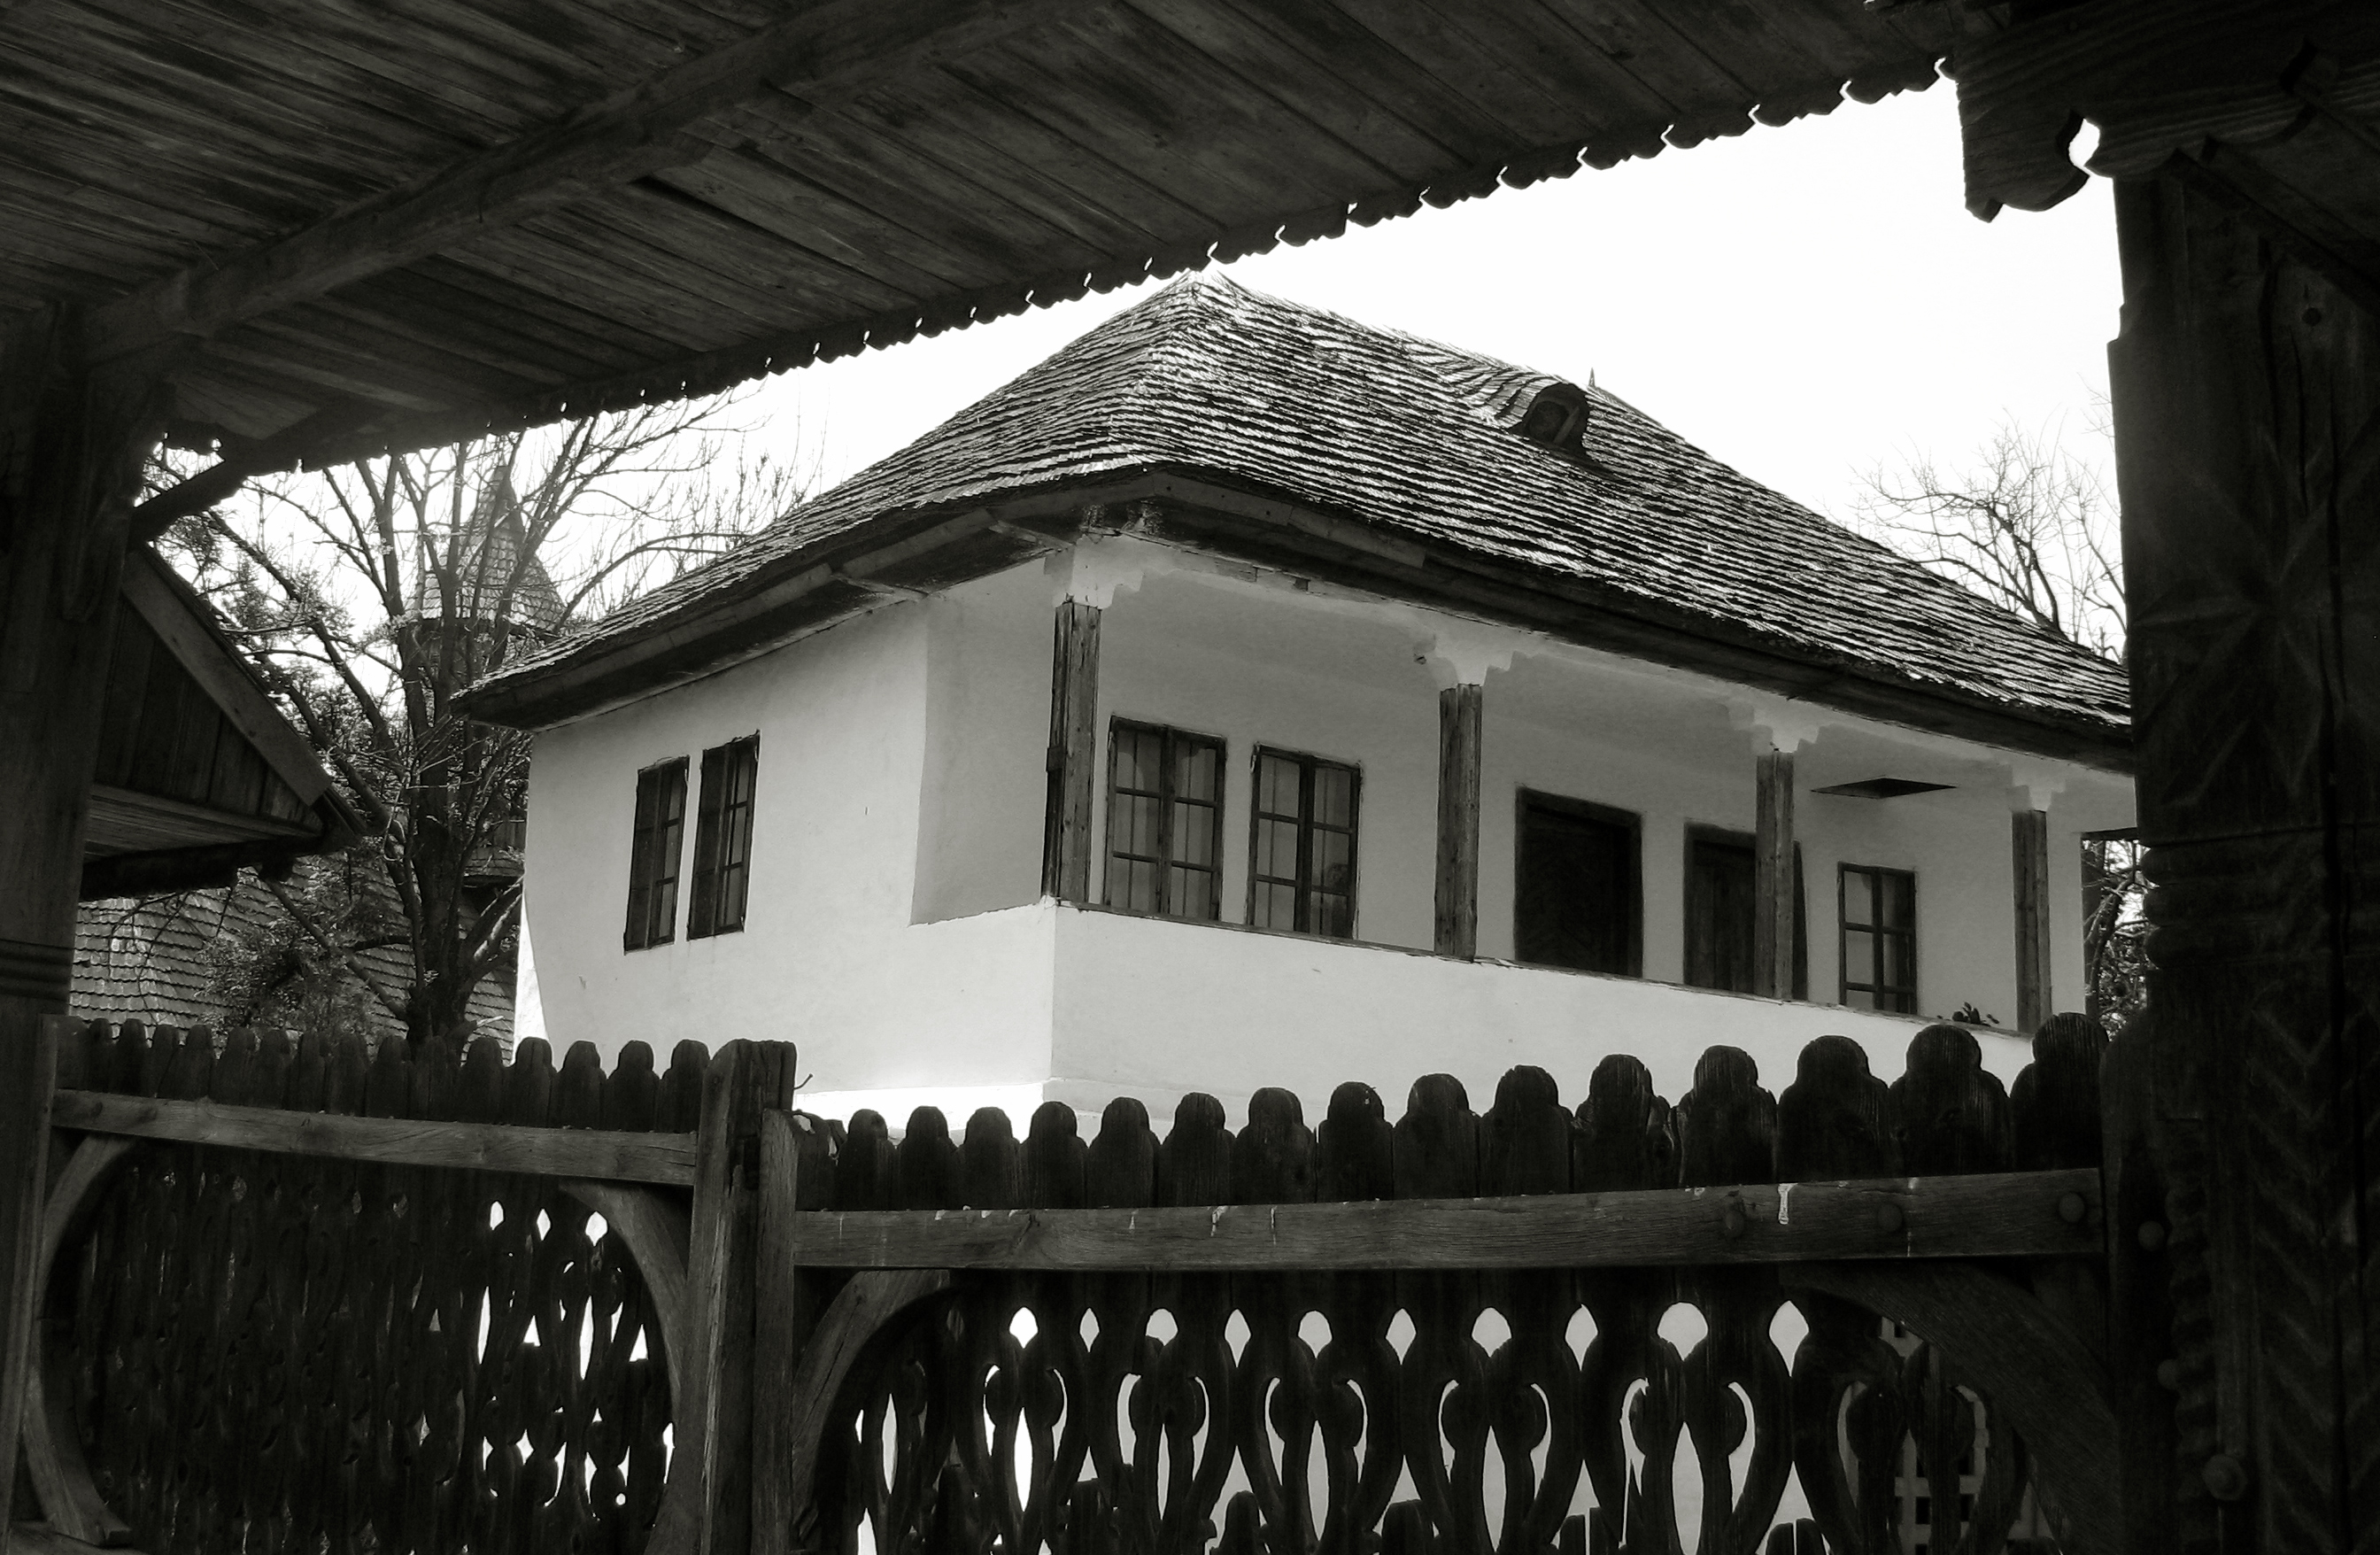
open, black and white, architecture, wood, white, photography, mansion, house, air, building, home, monument, photo, museum, cottage, monochrome, photos, national, family, de, si, fotografie, history, county, estate, familia, romania, roumanie, arhitectura, romanian, patrimoniu, istorie, lemn, vernacular, muzeul, judetul, muzeal, complexul, arges, din, ethnography, etnografic, judet, golesti, judetean, viticulturii, pomiculturii, vernaculara, golescu, httpwwwmuzeulgolestiro, lmiagiisa13699, etnogrfie, monochrome photography